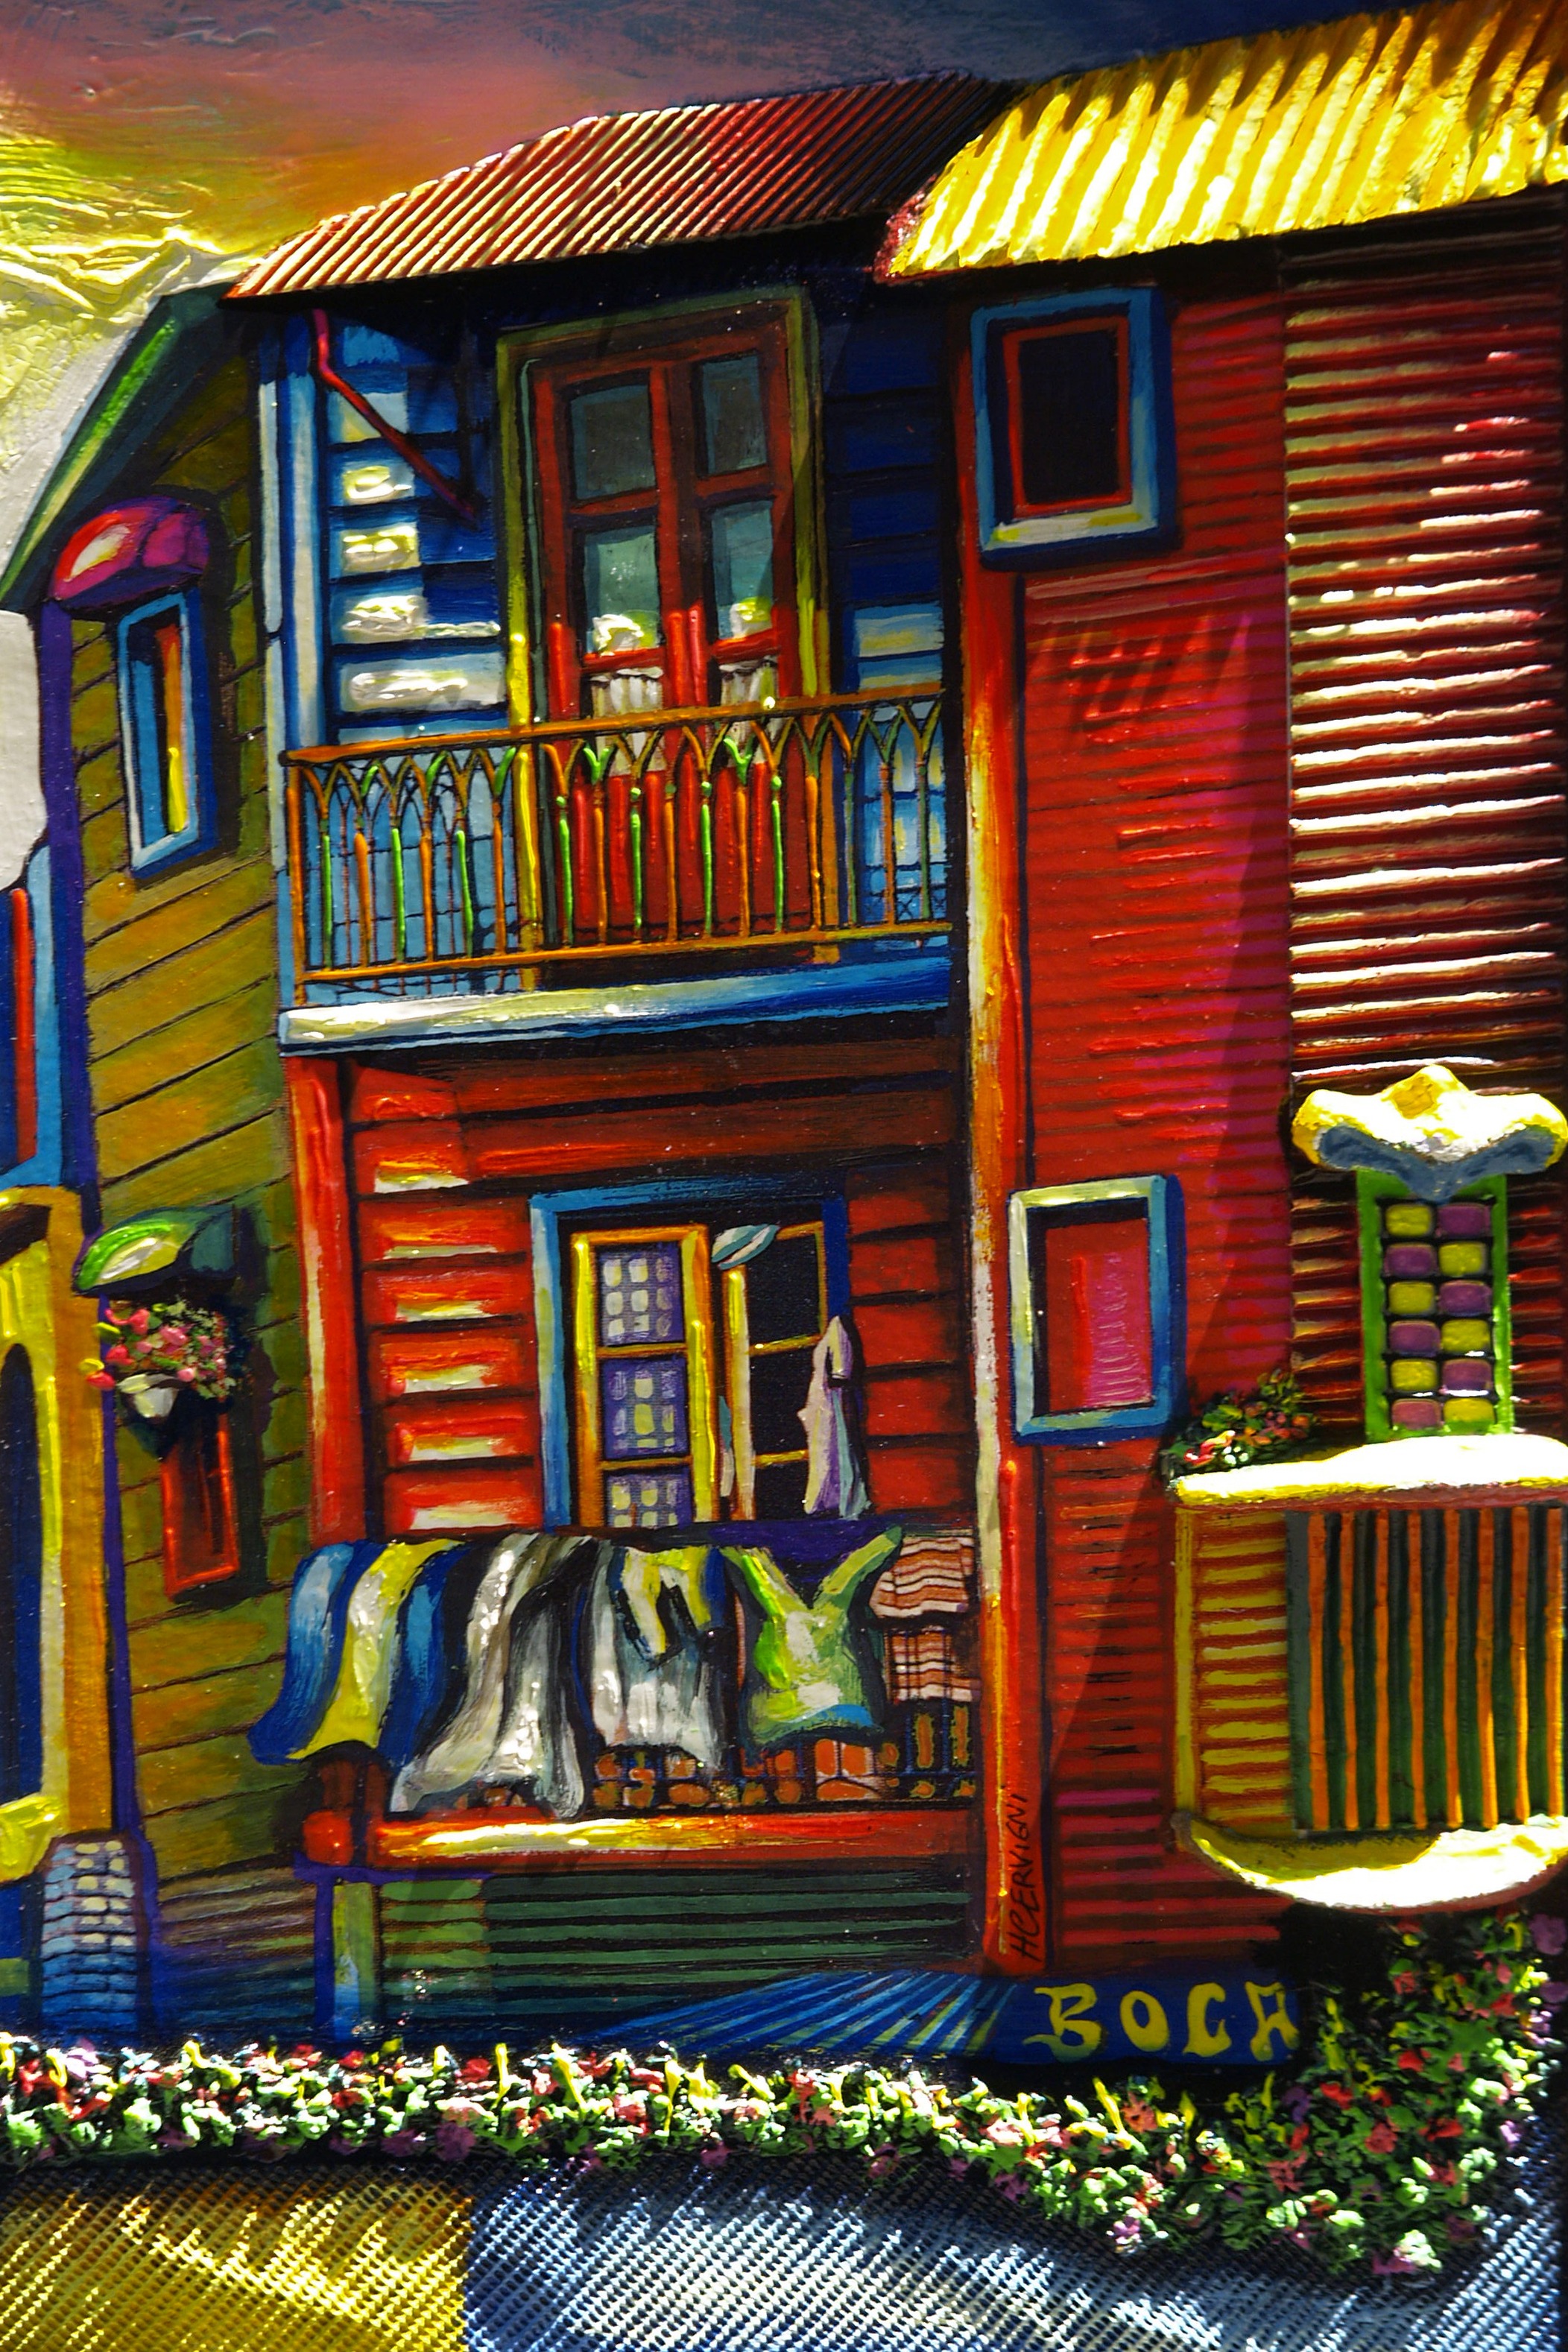
house, window, building, color, facade, artwork, painting, art, mural, argentina, buenos aires, caminito